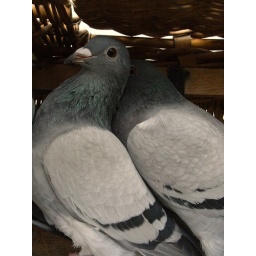
blue bar racing pigeons in traditional wicker basket